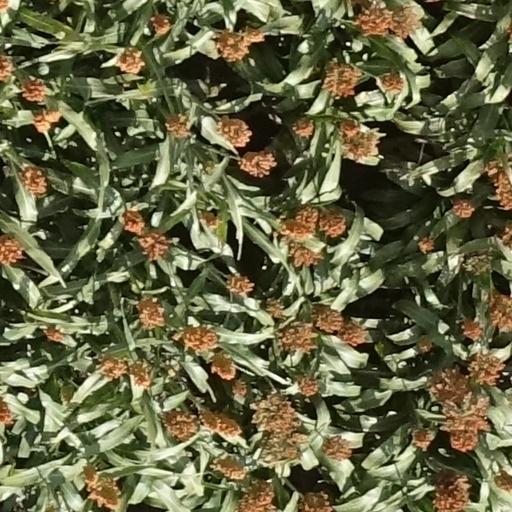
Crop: sorghum